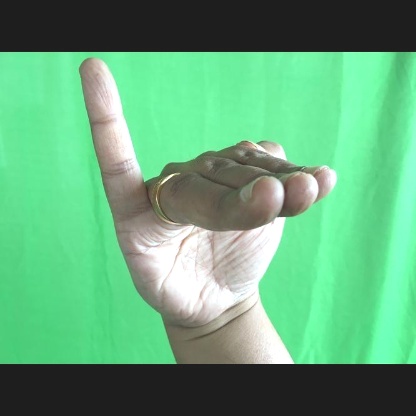
Mudra: Hamsapaksha